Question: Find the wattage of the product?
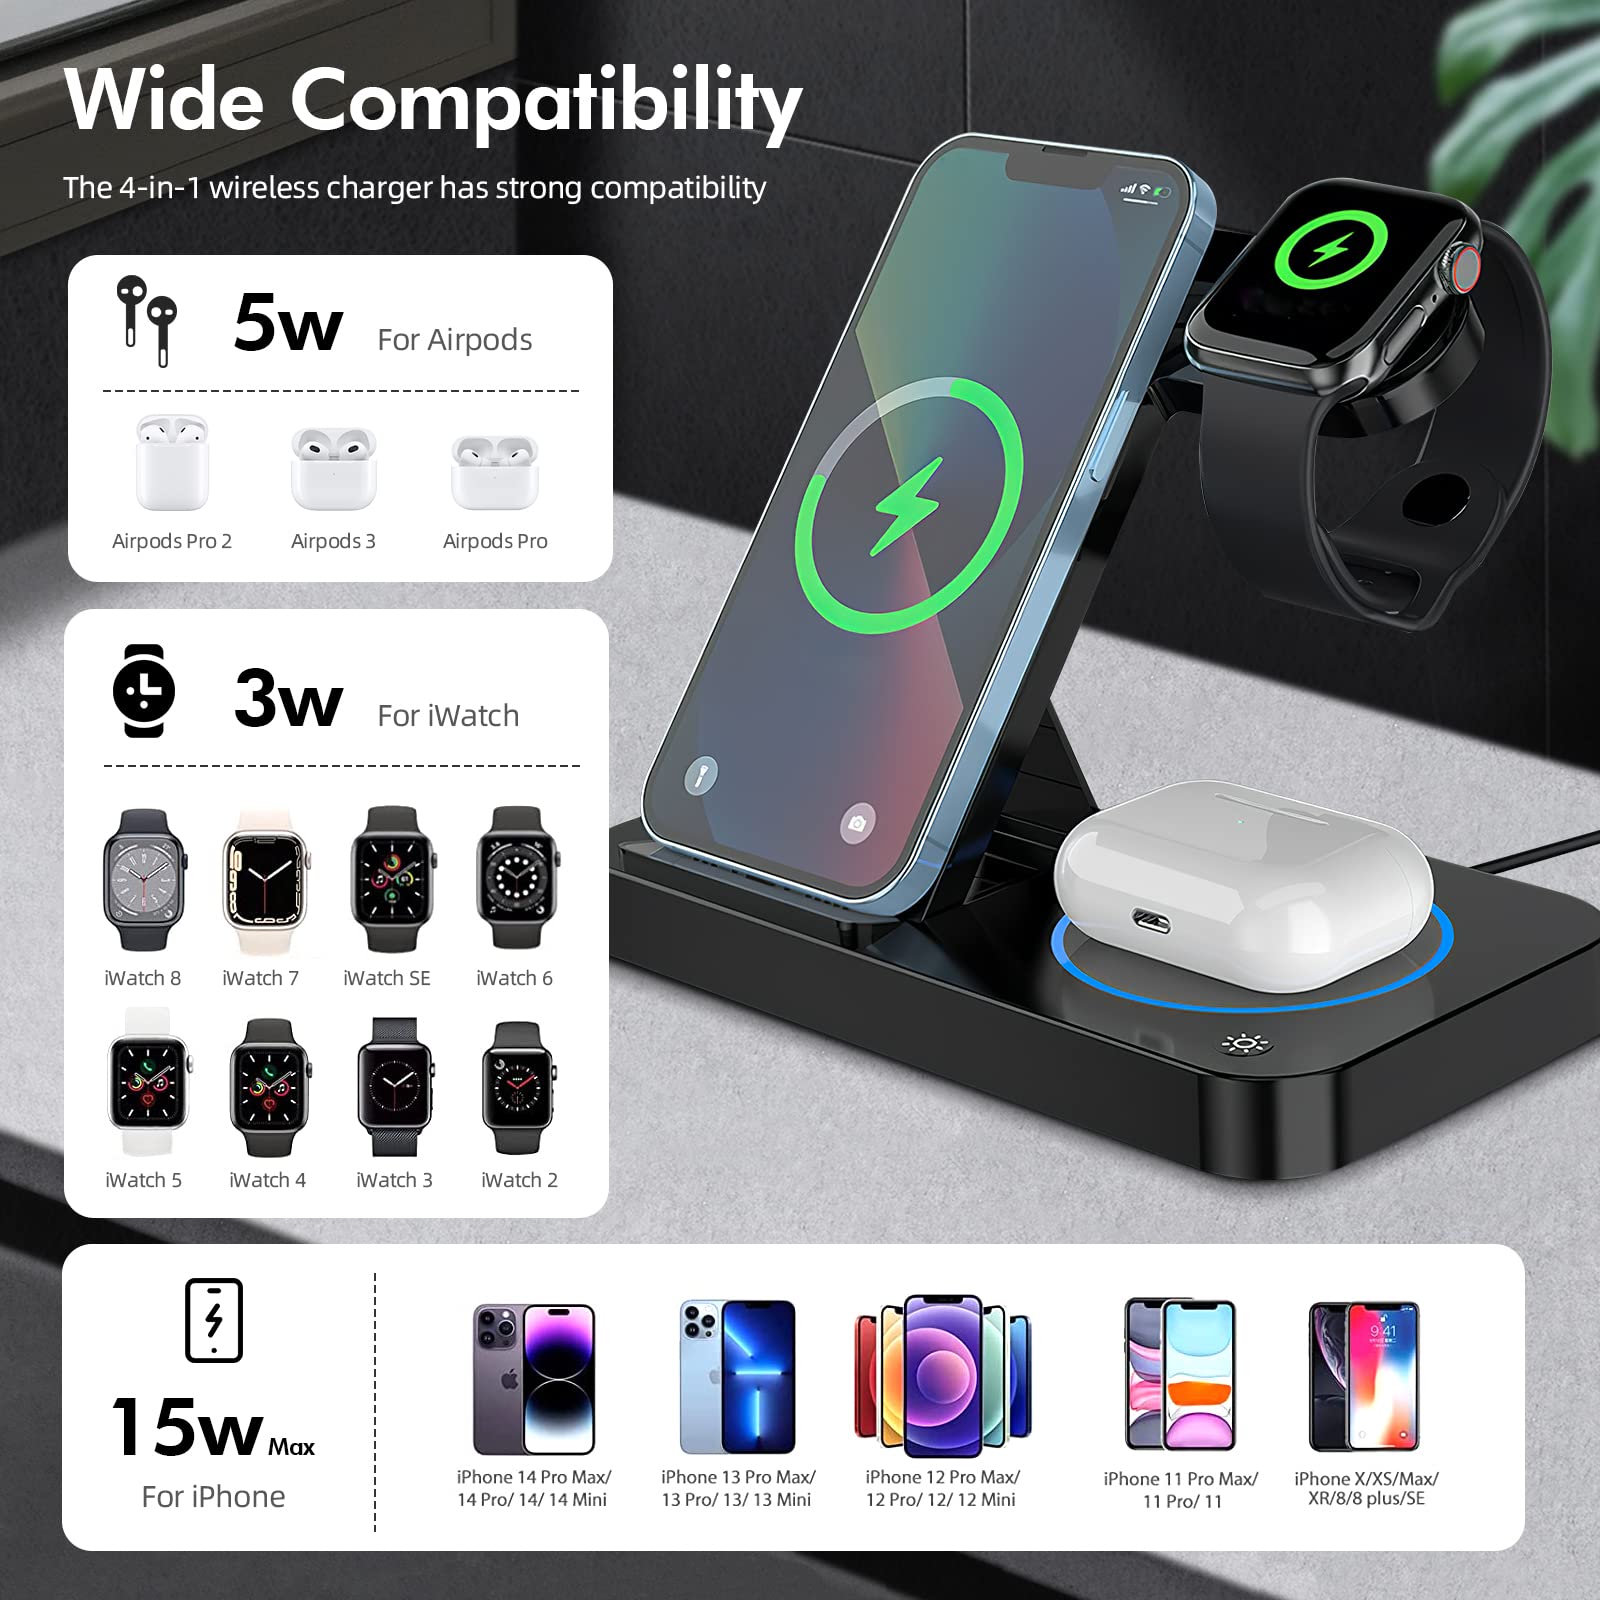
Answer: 3.0 watt